Østensjø Line

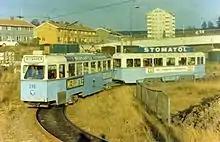
SM53 tram at Bøler in around 1960

From 1944, the operative responsibility for Bærumbanen was taken over by Oslo Sporveier. The Lilleaker–Østensjø Line was then given the service number 9. The municipalities of Oslo and Aker merged in 1948, and the ownership of the Østensjø Line was transferred to Bærumsbanen. The remaining Class A trams were retired between 1946 and 1958 and replaced with Class E, very similar to Class B, but had been built as street trams in 1939. Class B trams were rebuilt from 1955 so they could operate in trains.